Spiritualist art

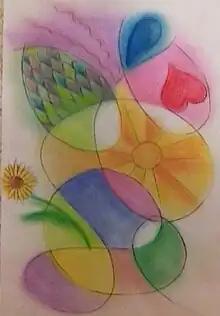
Auragraph

Auragraphs, which represent a person’s past, present, and potential as seen by a medium or clairvoyant. The name was coined, and the technique developed, by British medium Harold Sharp (1890-1980).